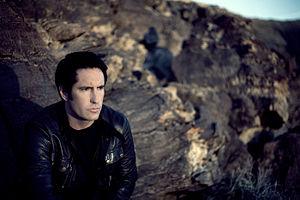
Nine Inch Nails [naɪn ɪnt͡ʃ ˈneɪlz], NIN ou parfois stylisé NIИ, est un groupe de rock industriel américain, originaire de Cleveland, dans l'Ohio. Il est formé en 1988 par Trent Reznor, le principal producteur, chanteur, compositeur et instrumentiste, qui représente l'unique membre officiel de Nine Inch Nails et reste le seul responsable de sa direction, jusqu'à l'arrivée du musicien anglais Atticus Ross dans le groupe en 2016. Principalement metal industriel, la musique de Nine Inch Nails propose un assemblage éclectique de genres comme le rock alternatif, l'ambient, l'electronica et la synthpop. Après l'enregistrement d'un album, Reznor recrute habituellement un groupe de musiciens pour jouer avec lui. La formation change à chaque nouvelle tournée et réadapte souvent les chansons pour correspondre à une interprétation en live. Sur scène, Nine Inch Nails intègre souvent des jeux de lumière comme éléments visuels de scénographie.
Nine Inch Nails est un projet américain de metal industriel, fondé en 1988 par Trent Reznor à Cleveland, dans l'Ohio. Comme principal producteur, chanteur, compositeur et instrumentiste. Reznor est le seul membre officiel de Nine Inch Nails et reste seul responsable de sa direction. Nine Inch Nails a reçu quatre prix sur 25 nominations, dont deux Grammy Awards pour les chansons Wish et Happiness in Slavery en 1993 et 1996 respectivement. Nine Inch Nails a également reçu deux Kerrang! Awards honorant les contributions globales du groupe depuis 1988. Le groupe a également reçu neuf nominations aux MTV Video Music Awards pour plusieurs de ses vidéos, dont deux nominations pour « Closer » et cinq nominations pour le clip « The Perfect Drug », y compris la vidéo de l'année.